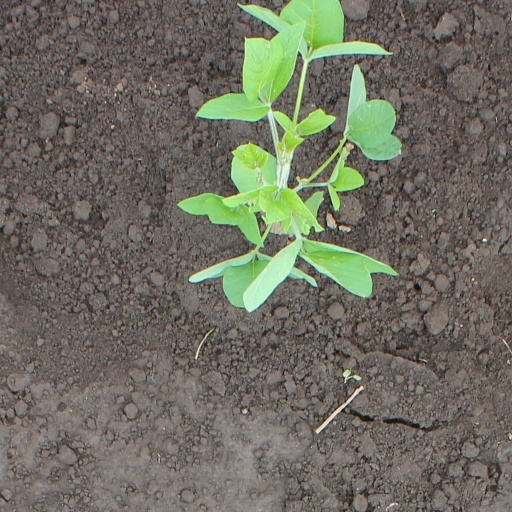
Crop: soybean